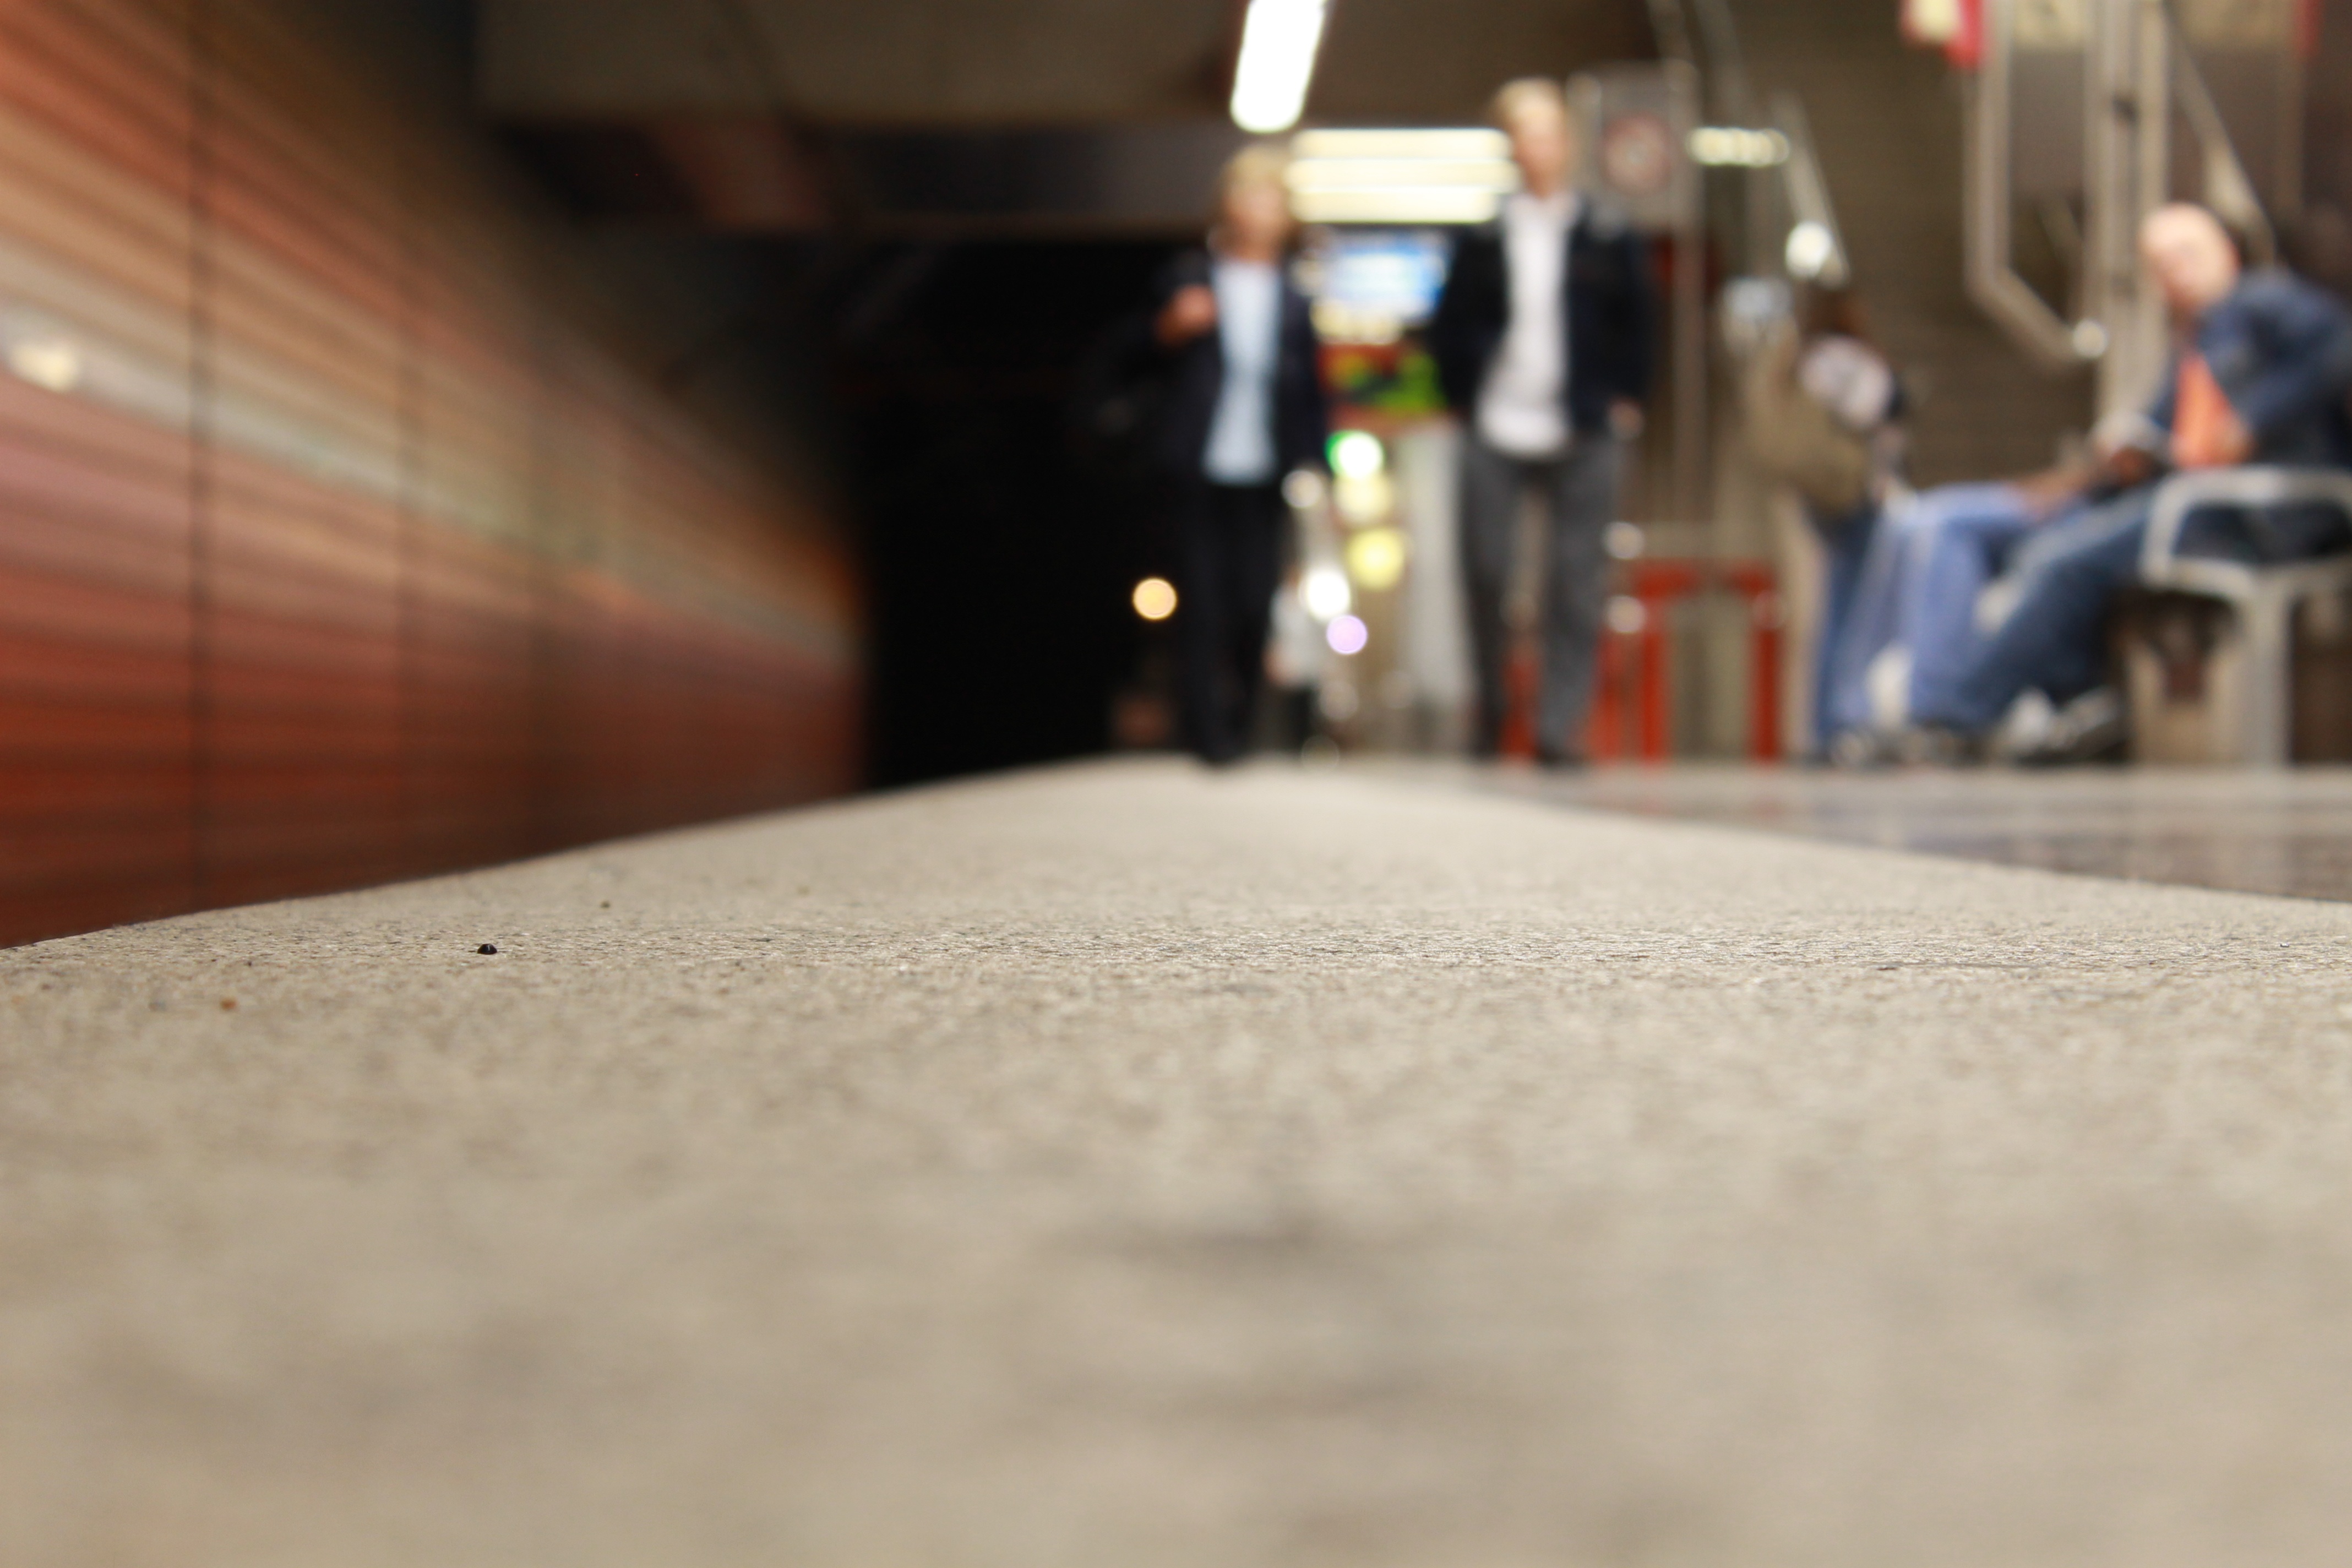
wood, track, floor, train, metro, color, design, wait, duisburg, central station, flooring, check in